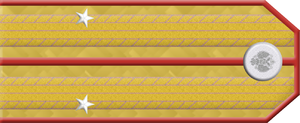
Andreï Savvitch Glebov, né en 1770 et mort le 12 septembre 1854, est un major-général de l'Armée impériale de Russie. Au cours des différentes campagnes militaires effectuées par la major-général Glebov fut blessé 28 fois.
Comte Alexeï Alexeïevitch Ignatiev, né le 14 mars 1877 à Saint-Pétersbourg, mort le 20 novembre 1954 à Moscou, est un major-général et attaché militaire sous l'Empire russe, lieutenant-général et écrivain sous le régime soviétique.
Alexandre Ivanovitch Glebov né le 26 août 1722, décédé le 2 juin 1790 à Khodynskoïe près de Moscou. Homme politique russe, général en chef. Il fut procureur général du 25 décembre 1761 au 3 février 1764, gouverneur général de Smolensk et Belgorod.